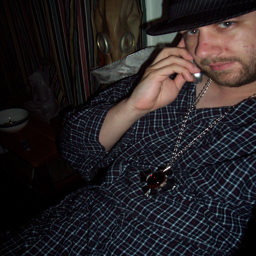
A person on a cell phone in a room.
White man with gold chain and cell phone
A man in a bathrobe talking on the phone
A man looking at the cameral while talking on his cell phone.
A young man holding a cellphone to his ear.